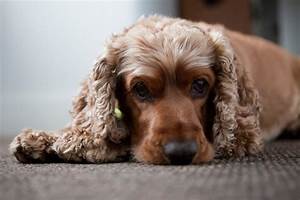
Label: dog